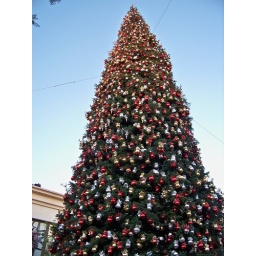
It's amazing...but, I think this tree is bigger than the one at Disneyland.  The base was definitely bigger by far!